Emerkingen

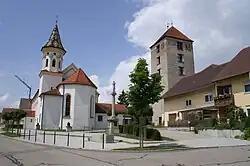
Emerkingen center with church and Roman tower

On July 7, 1103 was ordained with the Burgkapelle the first church. Since May 3, 1900 Emerkingen is the seat of a catholic rectory.